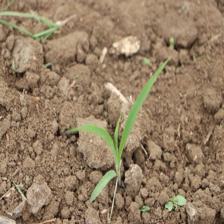
Label: Sorghum